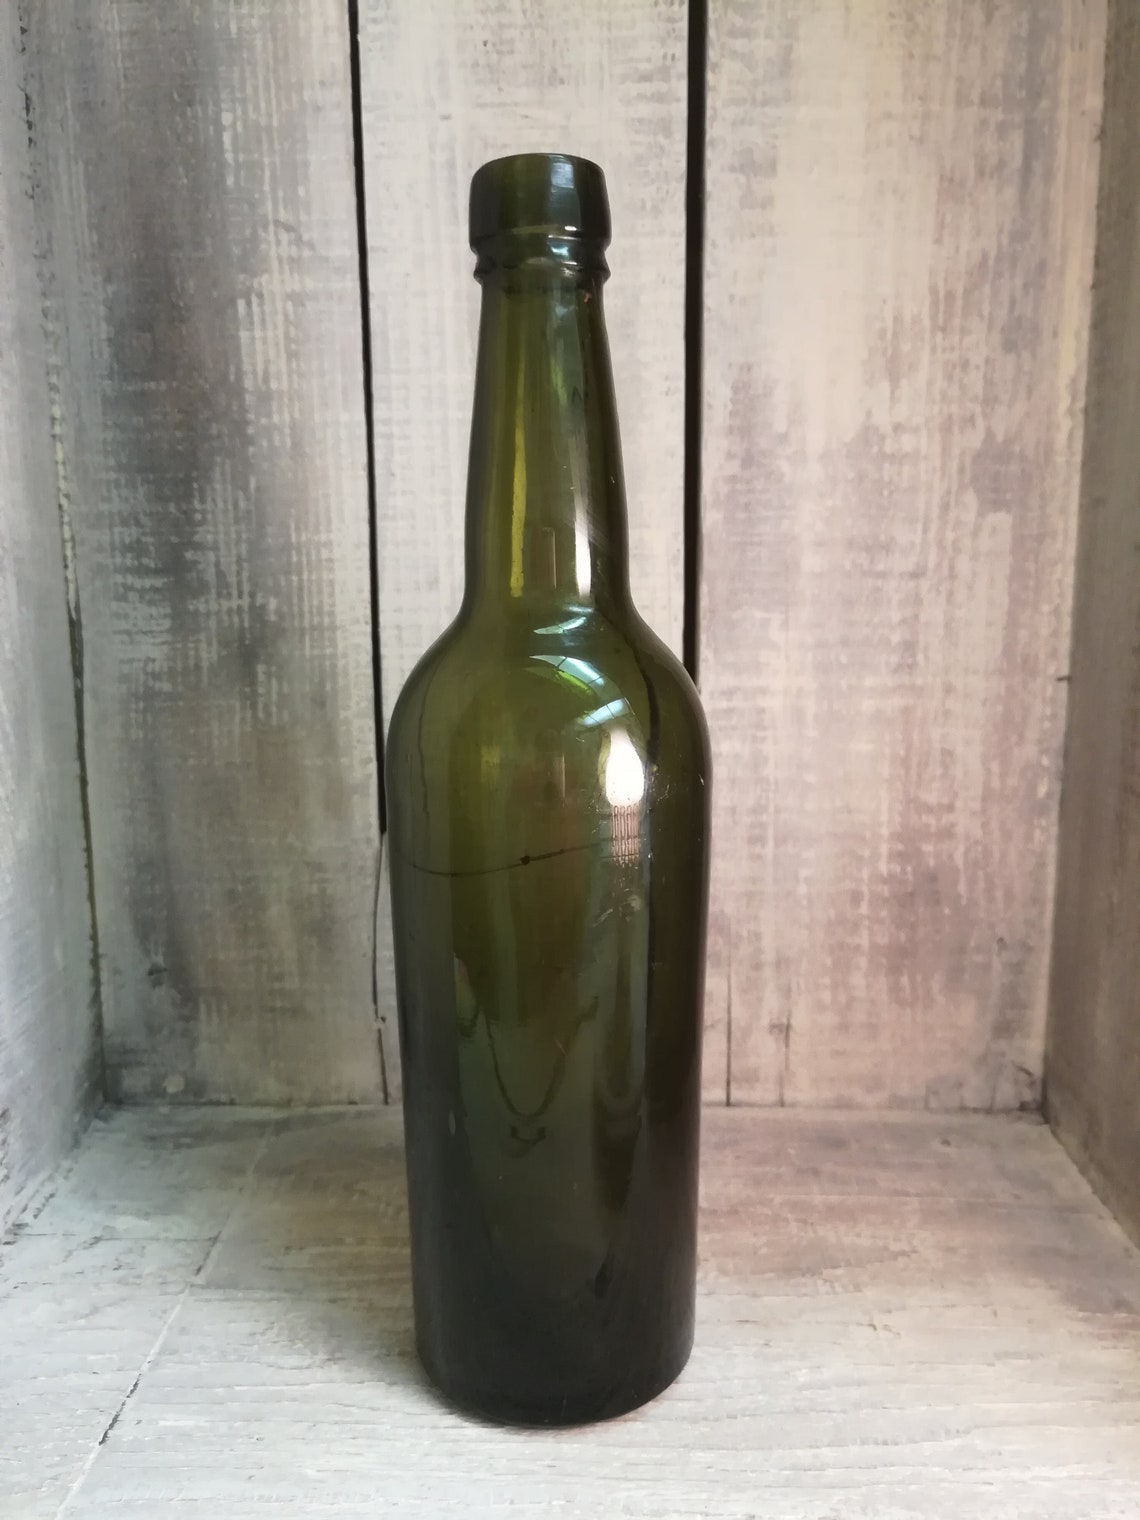
Waste category: glass